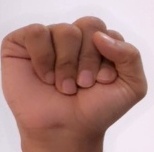
ASL sign: S